Gölköy, Elâzığ

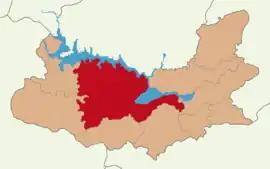
Merkel.png

Gölköy is a village in the Elazığ District of Elazığ Province in Turkey. Its population is 302 (2021).